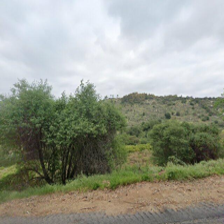
Label: streetView